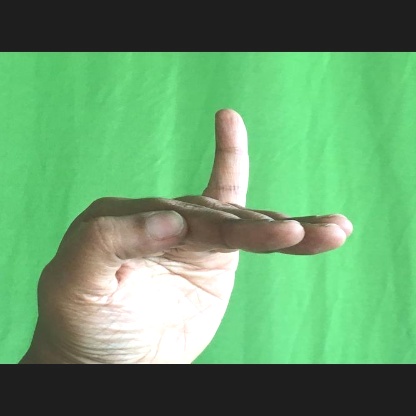
Mudra: Hamsapaksha